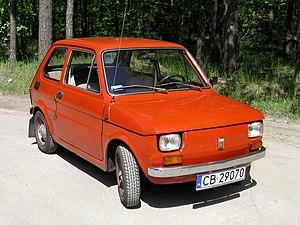
Fiat Polski aussi connu sous le nom FSO était le premier et le principal constructeur d'automobiles et véhicules utilitaires polonais qui fut fondé en 1934.